Ziegenhahn & Sohn

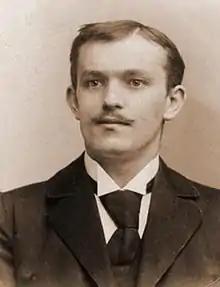

Ziegenhahn & Sohn Jagdwaffen e.K. (formerly Ziegenhahn & Diem or Zi-Di) is a German arms manufacturing company. It was founded in 1911 and is located in Benshausen.